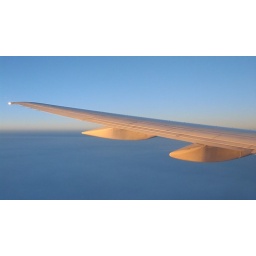
I had a seat near an astoundingly clear window